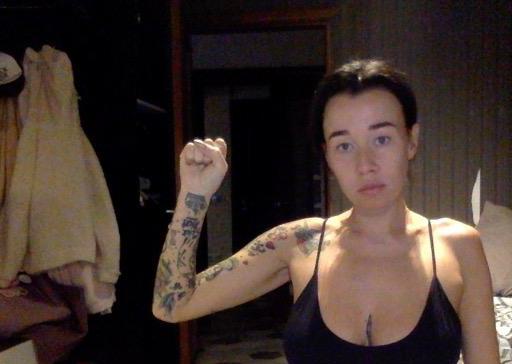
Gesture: fist